Yehuecauhceratops

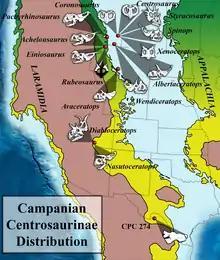
Centrosaurine remains superimposed over a map of Campanian North America; "Yehuecauhceratops" (CPC 274) at bottom

The environment "Yehuecauhceratops" lived in, corresponding to the lower part of the upper Aguja Formation, would have been a freshwater-to-brackish coastal marsh and floodplain that were part of a river delta. Sediments also record the presence of oxbow lakes and some coastal marine deposits. Although the Mexican strata of the Aguja Formation have not been solidly dated, dating of other deposits belonging to the Aguja and the contemporary Cerro del Pueblo Formations has produced date ranges that overlap around 72.5 Ma. In Mexico, the diversity of animals in the Aguja Formation is somewhat limited. Asides from "Yehuecauhceratops", other discovered remains include the chasmosaurine "Agujaceratops mavericus", pachycephalosaur teeth; large tibiae from hadrosaurids; crocodilian teeth; and shell fragments from baenid and trionychid turtles.